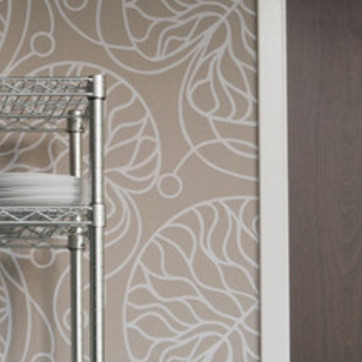
Material: wallpaper